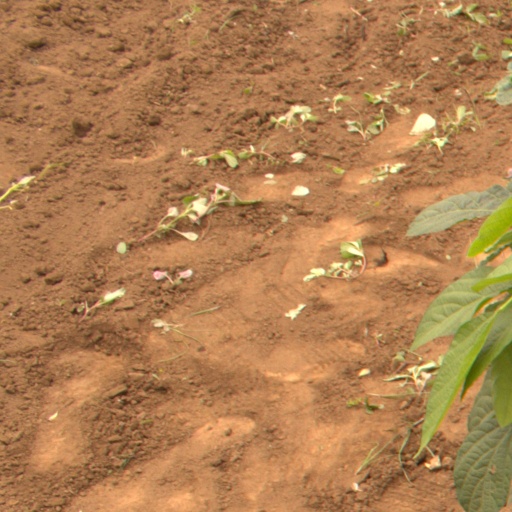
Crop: soybean